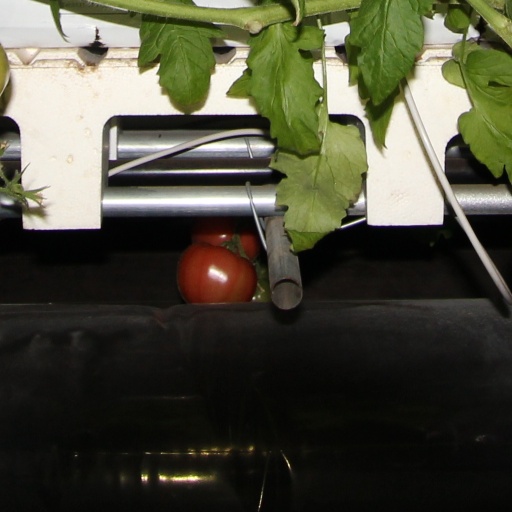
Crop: tomato